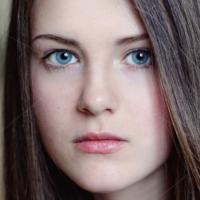
Age group: age 11-20